Inanch Bilge khan

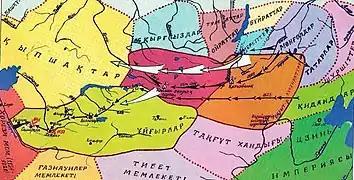
Naimans and neighbours during reign of Inanch khan (in middle)

Inanch khan or Inanch Bilge Bogü khan or Inat khan was a khan of Naimans. According to Gumilev, his Christian name was John.